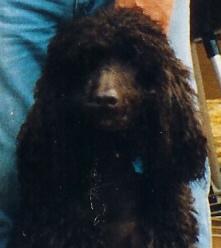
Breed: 219-n000066-Irish_water_spaniel